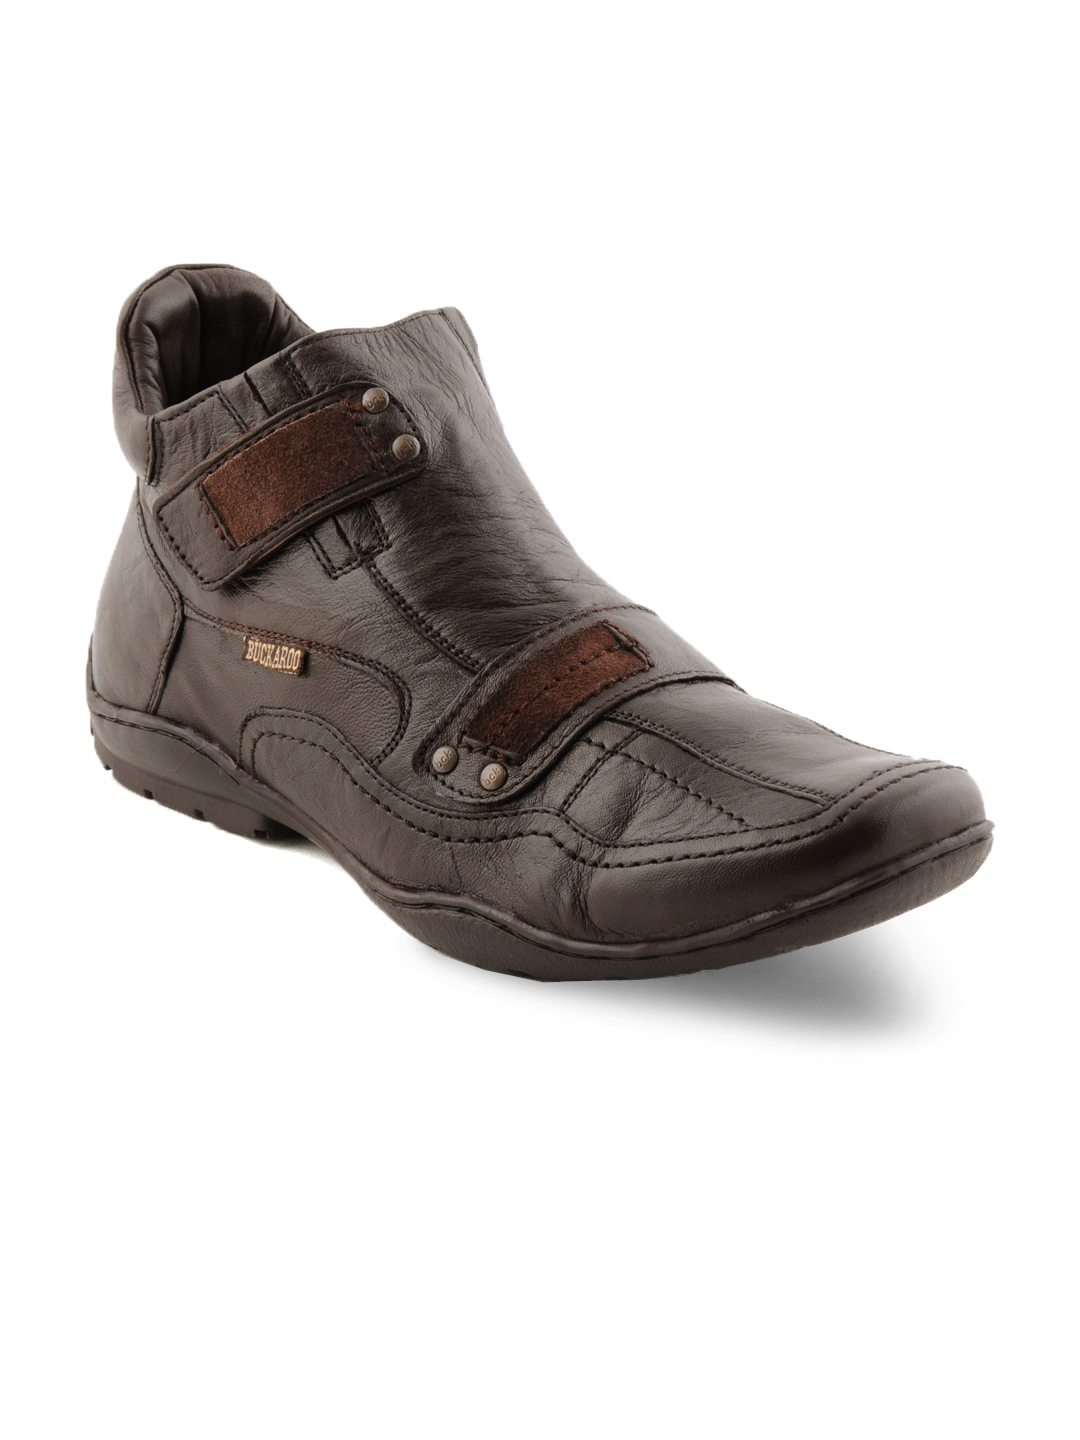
Buckaroo Men Eva Casual Brown Shoes
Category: Footwear / Shoes / Casual Shoes
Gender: Men
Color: Brown
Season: Winter 2012
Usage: Casual